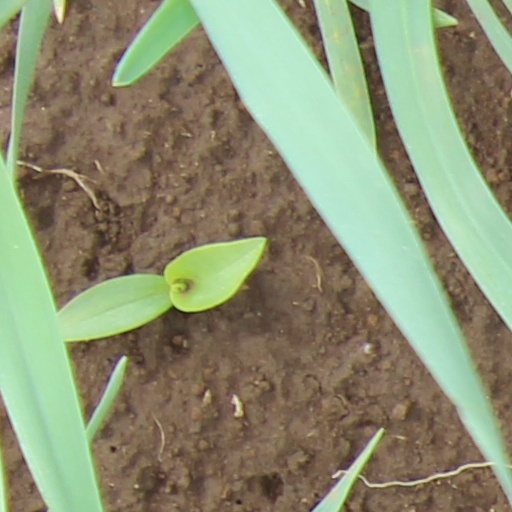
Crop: wheat